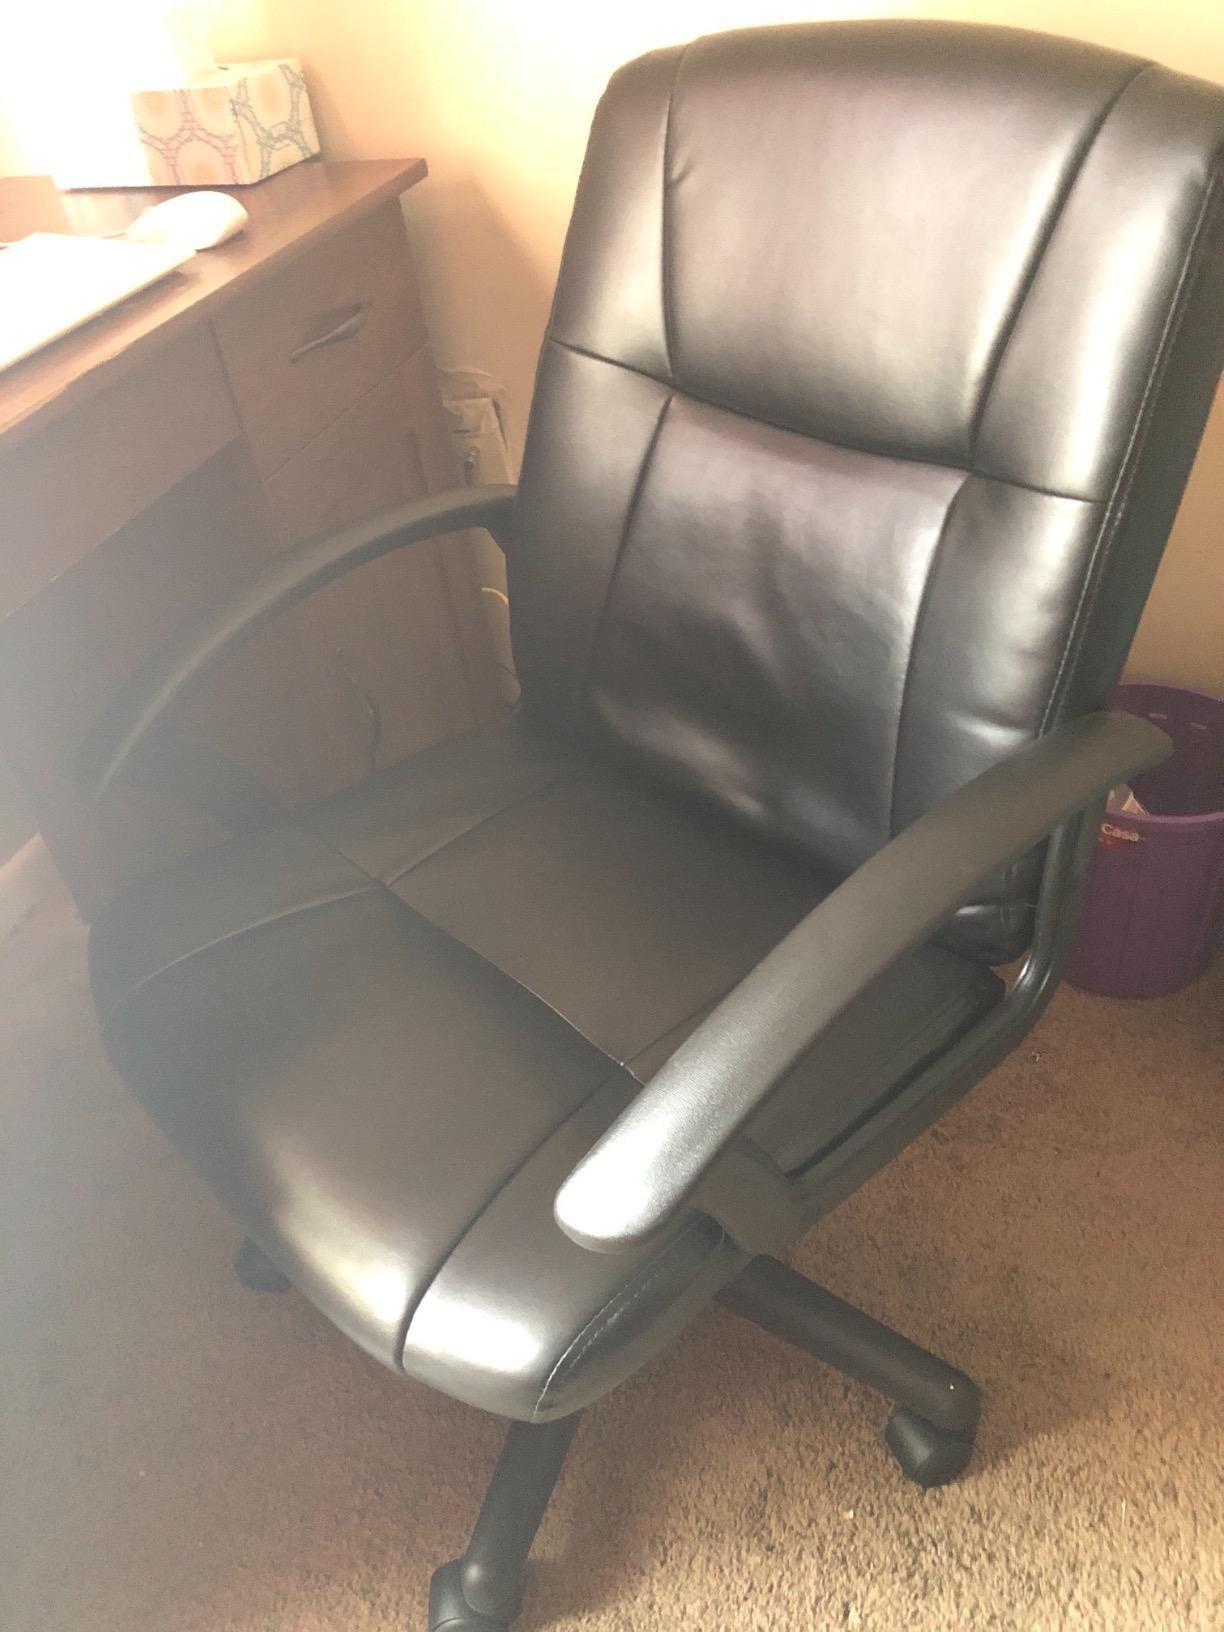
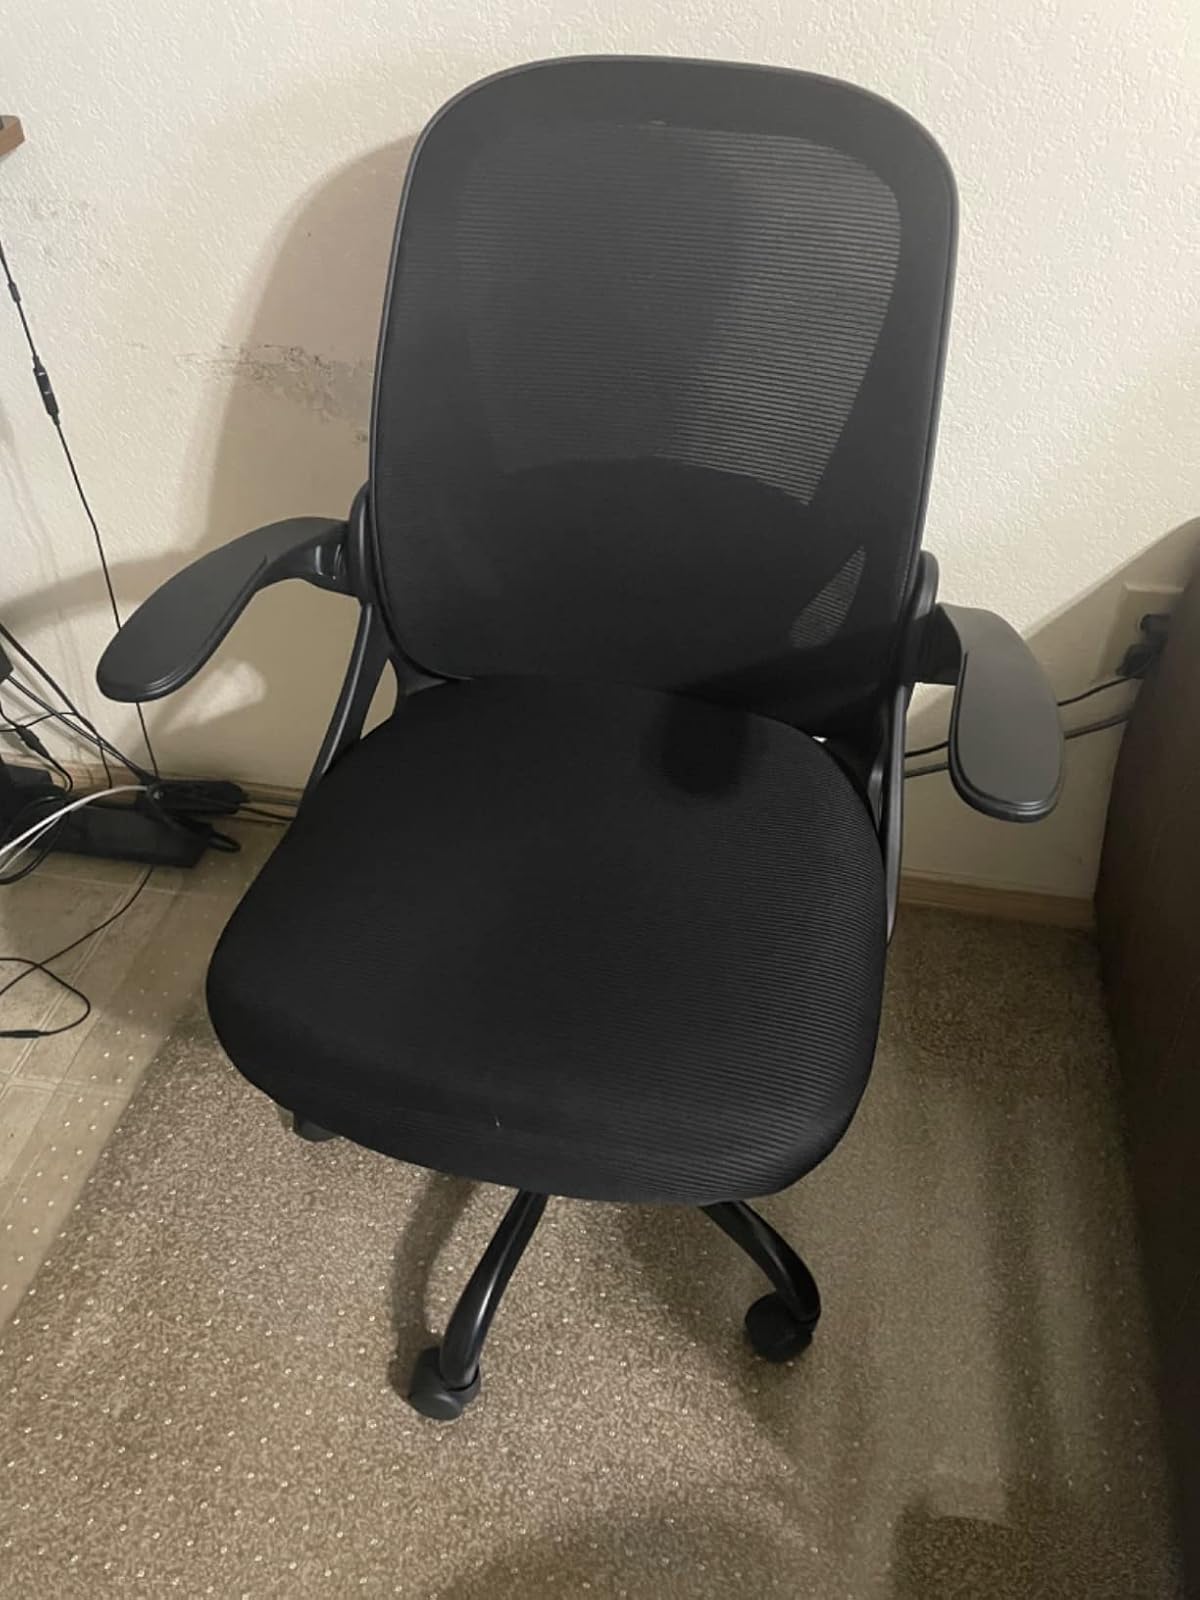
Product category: items_chair
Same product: no